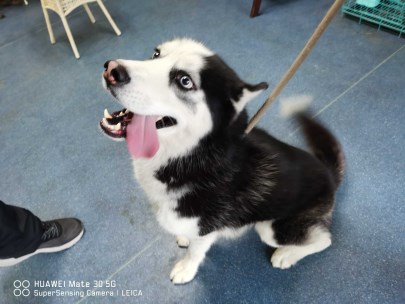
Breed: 1160-n000003-Siberian_husky